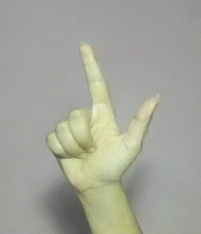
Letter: laam